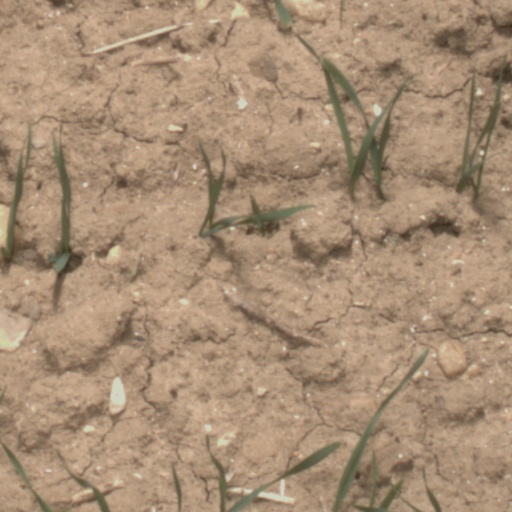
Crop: wheat